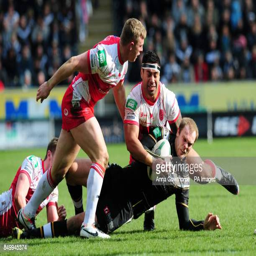
man is tackled by person and man during the match